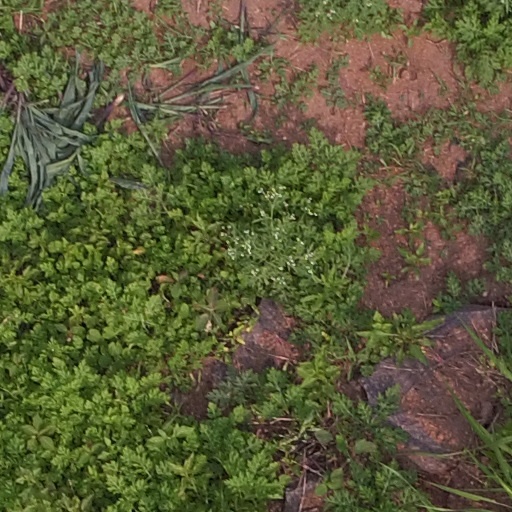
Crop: maize; corn